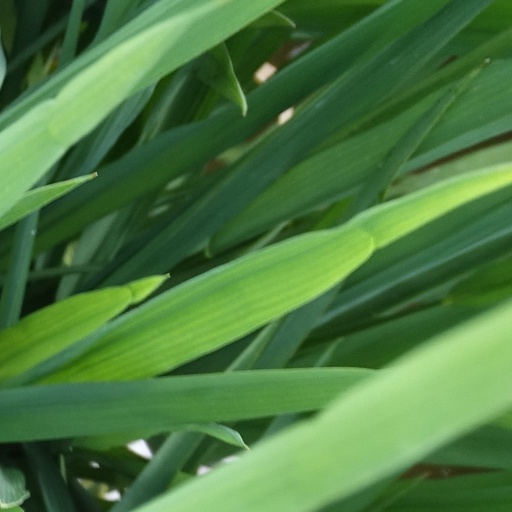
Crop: rice